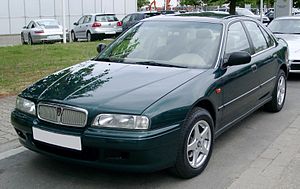
Rover (bilmærke)
Rover 618Si
Rover var et britisk bilmærke, oprindelig et selvstændigt selskab. 2000-2005 indgik Rover i MG Rover Group. Efter gruppens konkurs havde Rover haft skiftende ejere men ejes fra 2000-2005 af indiske Tata Motors.